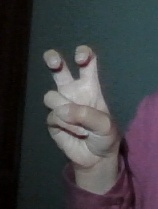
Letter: toot